Ion Gheorghe Maurer

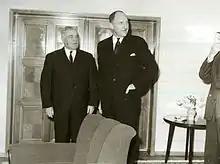
Ion Gheorghe Maurer and Joseph Luns in 1967

Regarded, according to the claims of dissident journalist , as Gheorghiu-Dej's chosen successor, Maurer was head of state (President of the Presidium of the Great National Assembly of Romania) from 1958 to 1961. He took the seat previously occupied by Constantin Pîrvulescu on the Politburo, and then replaced Chivu Stoica as Prime Minister of Romania in 1961. In the latter capacity, he was the recipient of a 1963 letter by the British philosopher and activist Bertrand Russell, who pleaded with the Romanian authorities to free from jail Belu Zilber (a victim of the conflict between the Party leadership and Pătrășcanu, Zilber had been a political prisoner for sixteen years by then). Maurer was also one of three acting Chairmen of the State Council of Romania (heads of state) between March 19 and March 24, 1965.